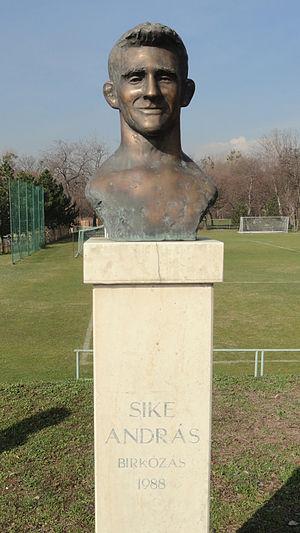
András Sike, né le 18 juillet 1965, est un lutteur hongrois spécialisé dans la lutte gréco-romaine. Il a remporté aux Jeux olympiques d'été de 1988 à Séoul la médaille d'or en poids coqs.